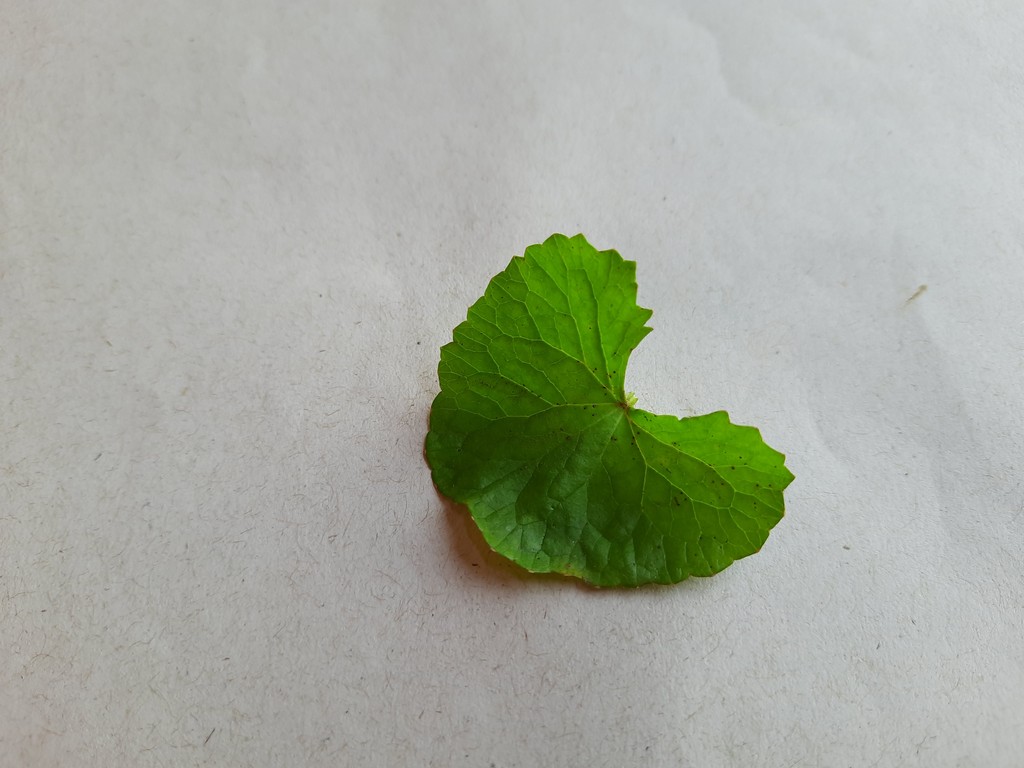
Label: Unhealthy